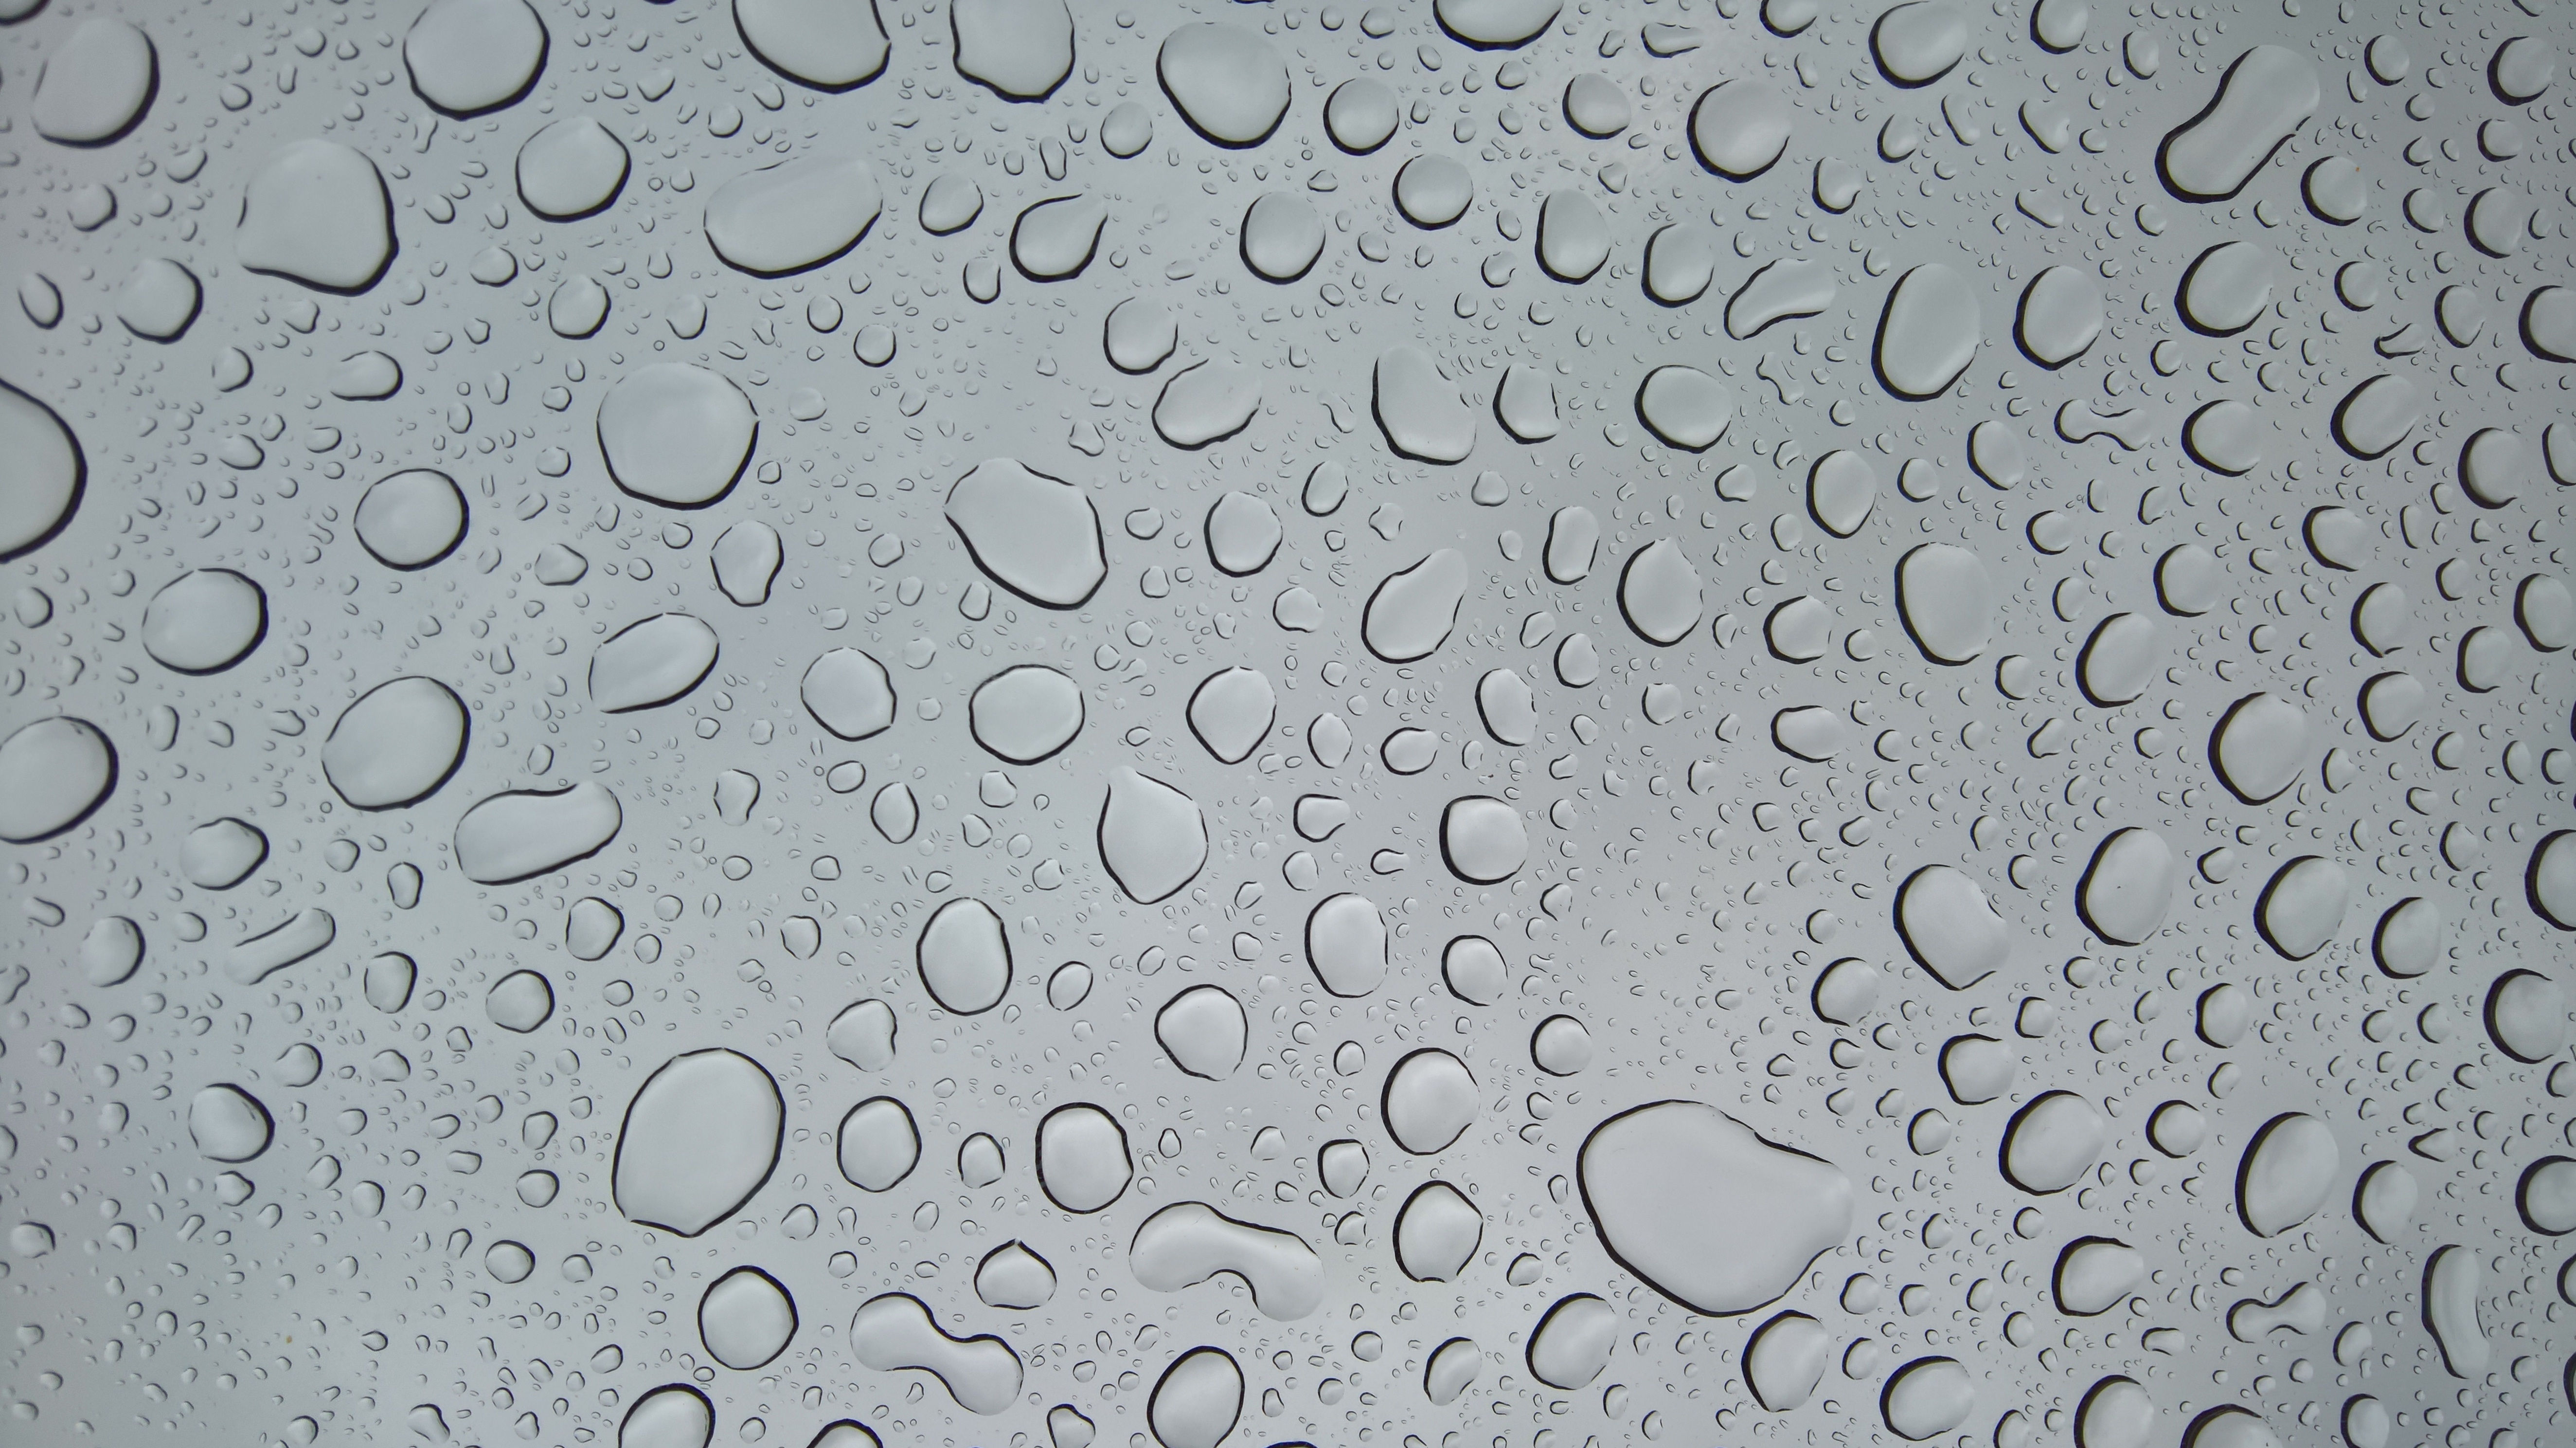
water, drop, texture, rain, floor, wall, pattern, line, monochrome, circle, raindrops, drops, waterpolo, drop water